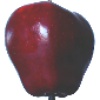
Label: Apple Red Delicious 1